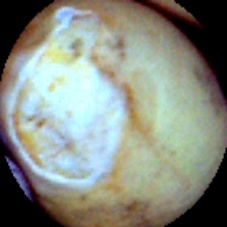
Label: Broken